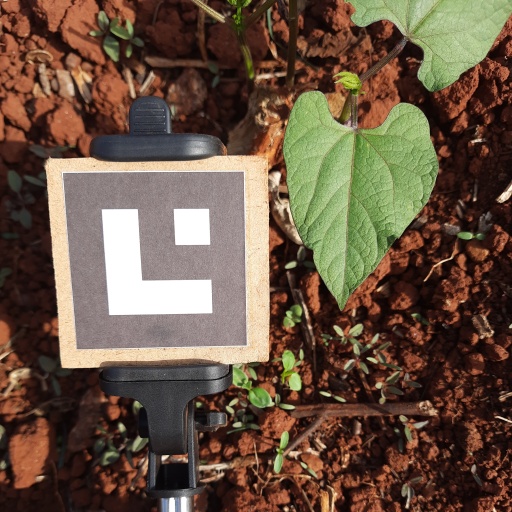
Observations: wavy surface, no eating holes, under sunlight